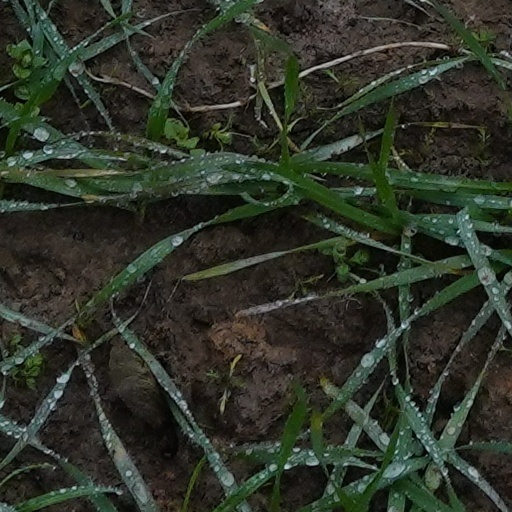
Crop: wheat